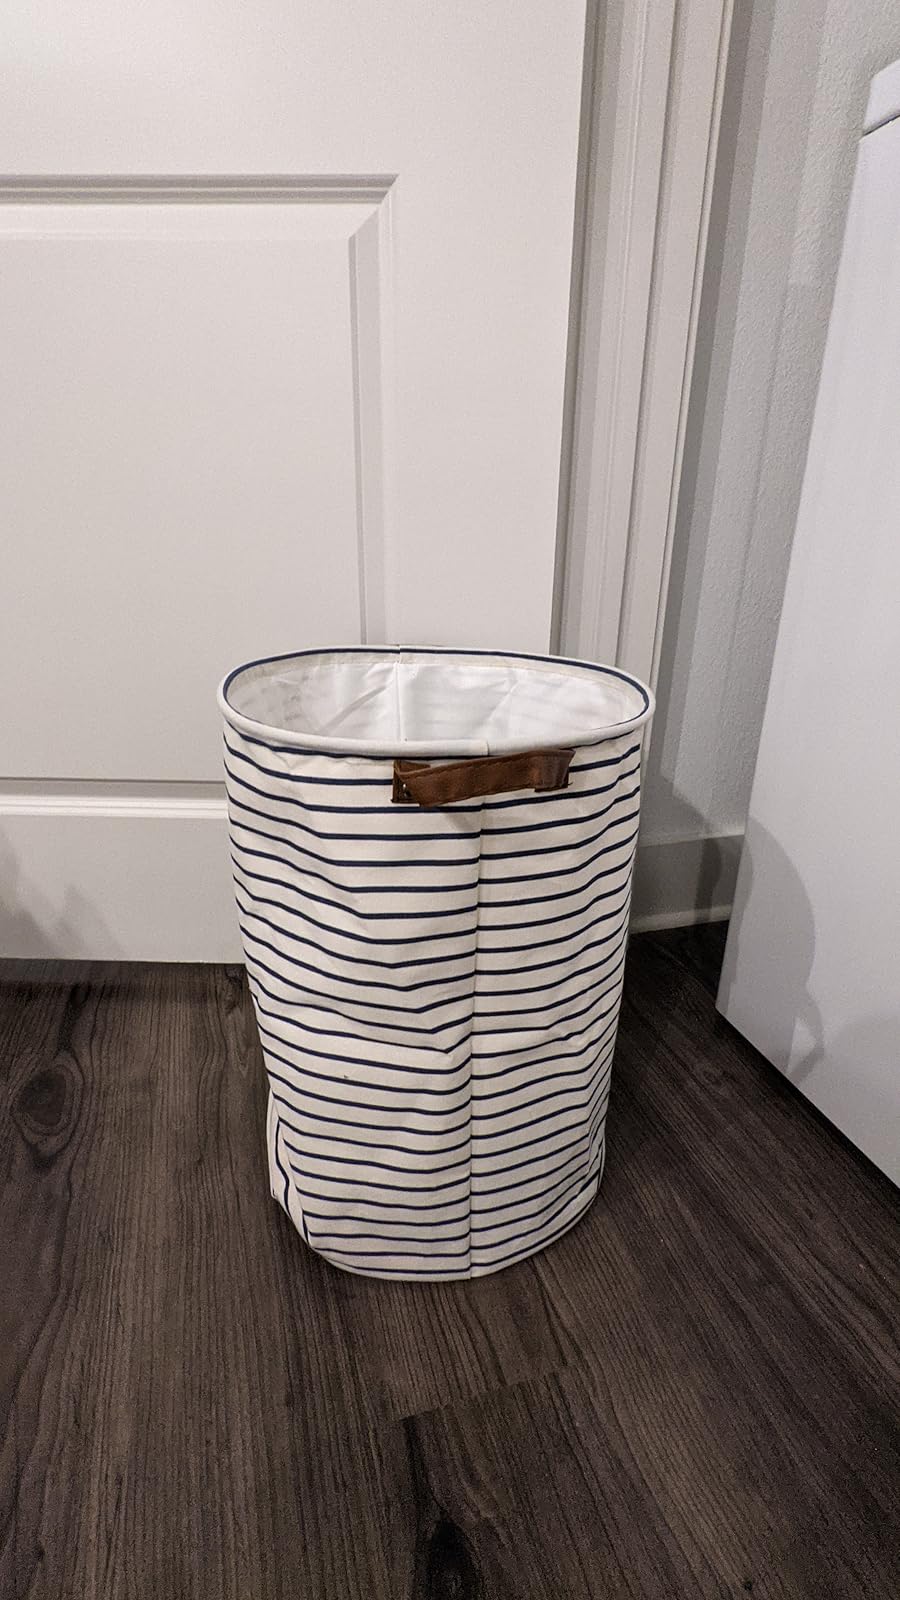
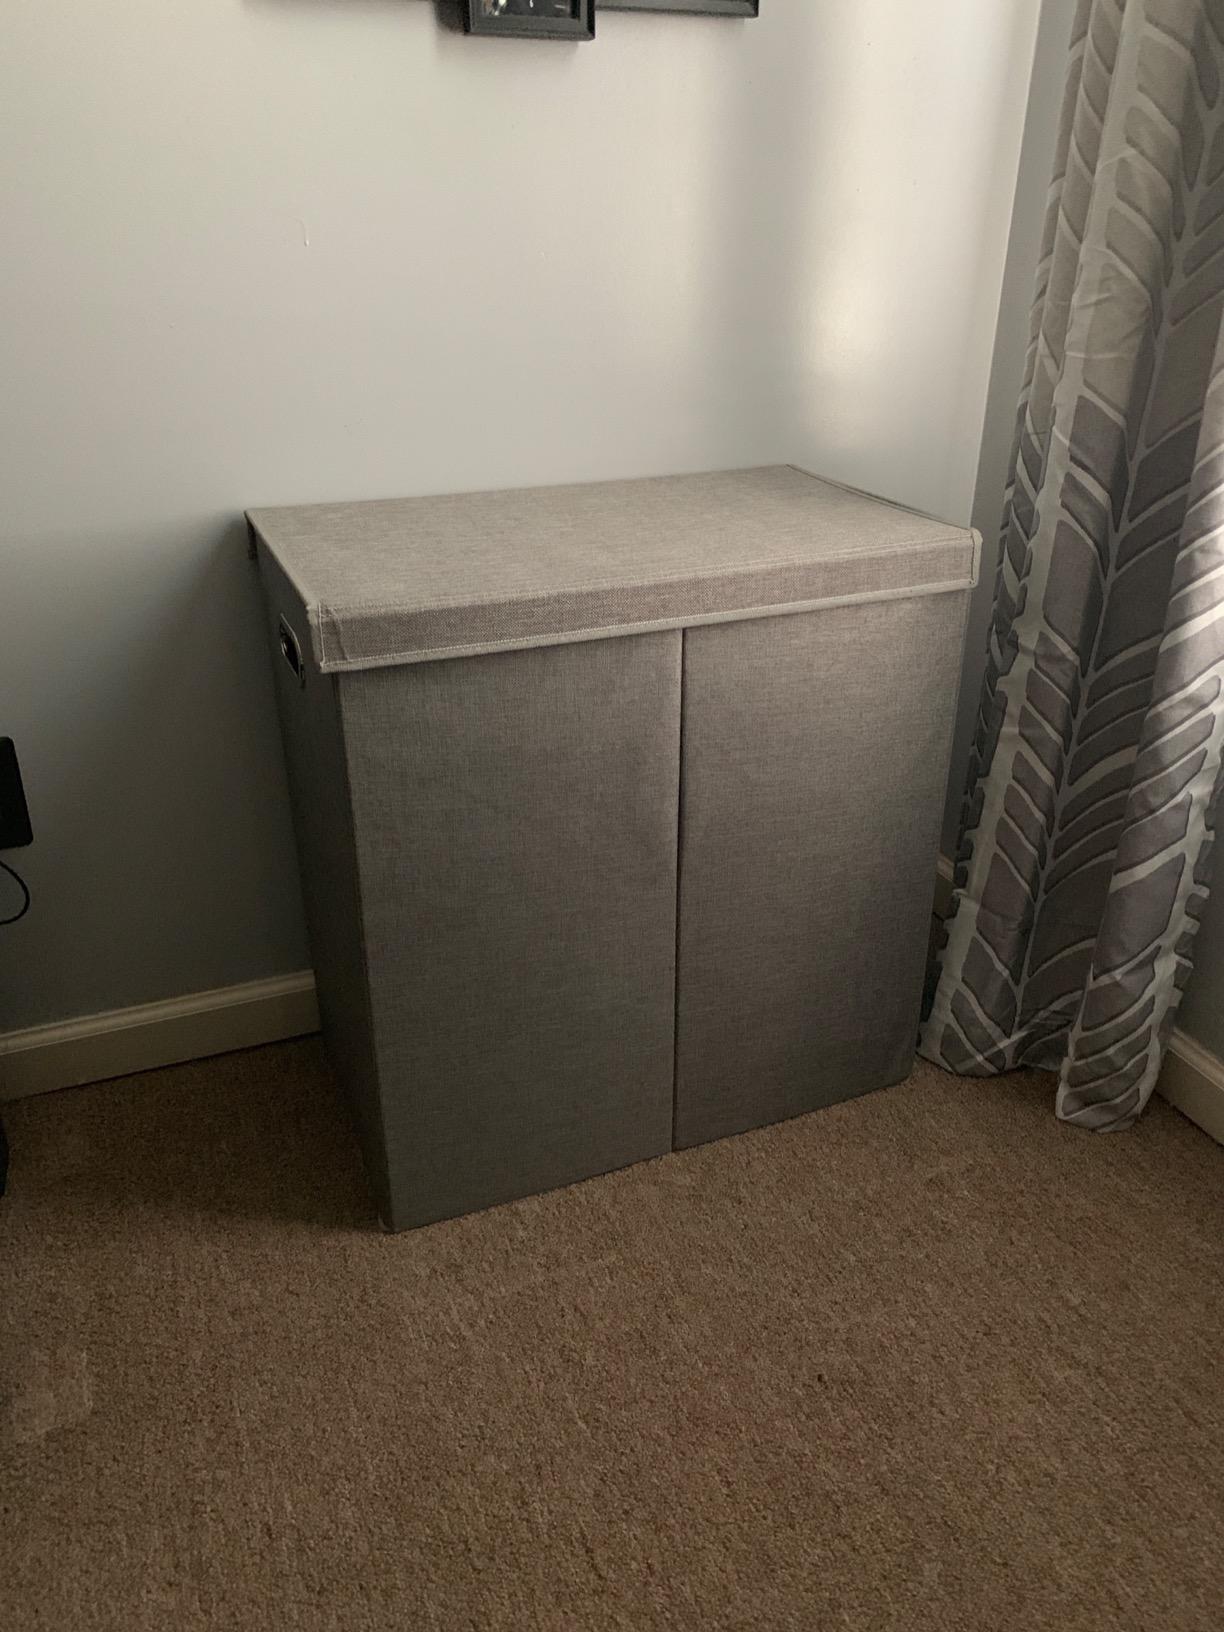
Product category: items_hamper
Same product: no